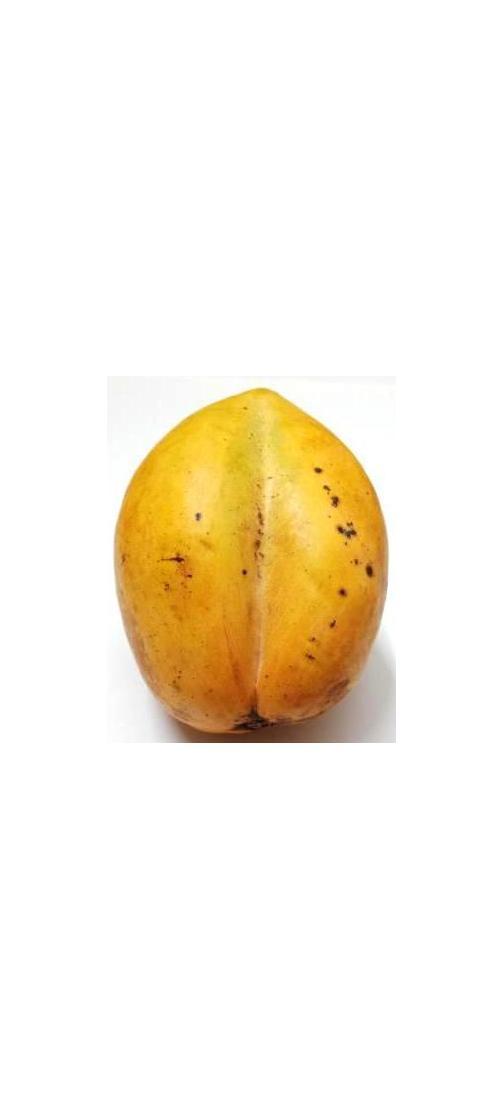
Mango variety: Bari-11